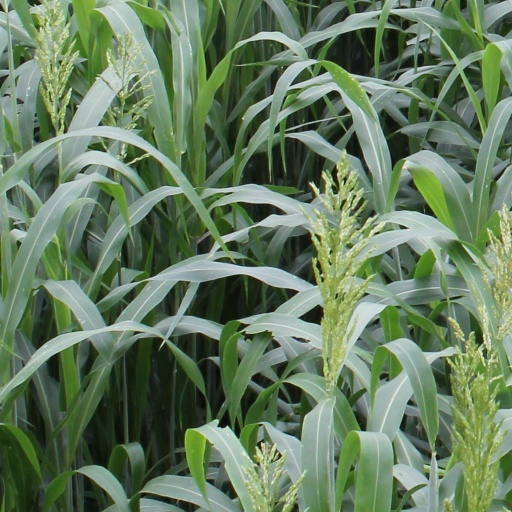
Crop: sorghum